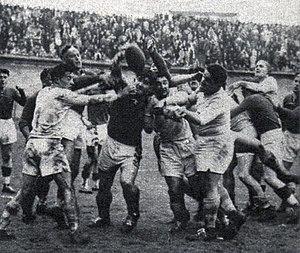
Finale du championnat de France de rugby à XV 1946 Pau-Lourdes, au Parc des Princes.
Le Football club lourdais XV Hautes-Pyrénées, généralement appelé FC Lourdes, est un club de rugby à XV créé en 1911, qui domine le rugby français au lendemain de la Seconde Guerre mondiale, et qui évolue aujourd’hui en Fédérale 2.
Le championnat de France de rugby à XV de première division 1945-1946 est remporté par la Section paloise qui bat le FC Lourdes en finale.